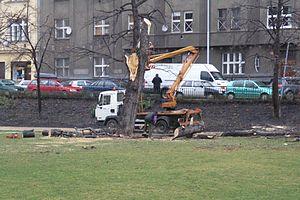
Emma est le nom donné par l'institut de météorologie allemand à un cyclone extratropical ayant frappé plusieurs régions d'Europe centrale entre le 29 et le 2 mars 2008. Parmi les pays les plus touchés figurent l'Allemagne, les Pays-Bas, l'Autriche, la Suisse, la Pologne et la République tchèque.